Mustard (condiment)

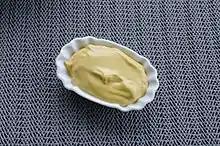

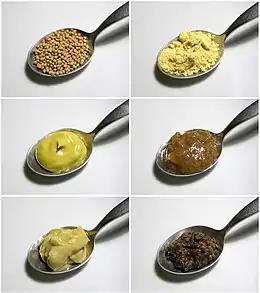
Mustard seeds (top left) may be ground (top right) to make different kinds of mustard. These four mustards are: English mustard with turmeric colouring (centre left), a Bavarian sweet mustard (centre right), a Dijon mustard (lower left) and a coarse French mustard made mainly from black mustard seeds (lower right).

Mustard is a condiment made from the seeds of a mustard plant, which may be the white/yellow mustard ("Sinapis alba"), brown mustard ("Brassica juncea"), or black mustard ("Rhamphospermum nigrum").